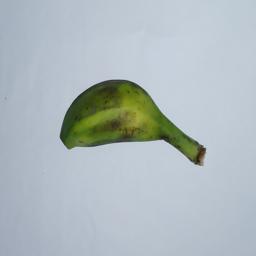
Banana variety: Champa Kola